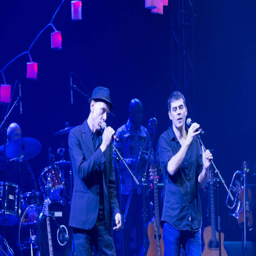
musical artist and person perform during the celebration .